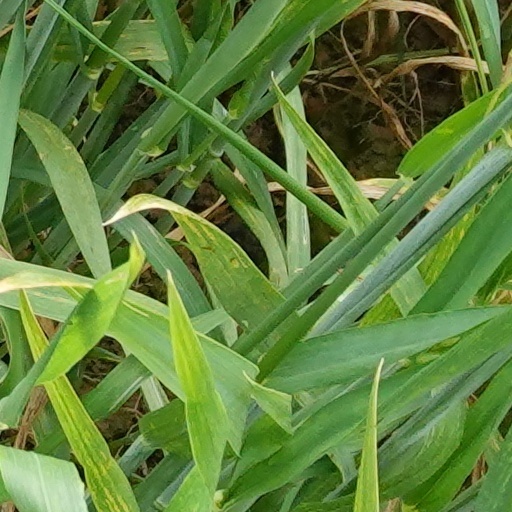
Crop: wheat